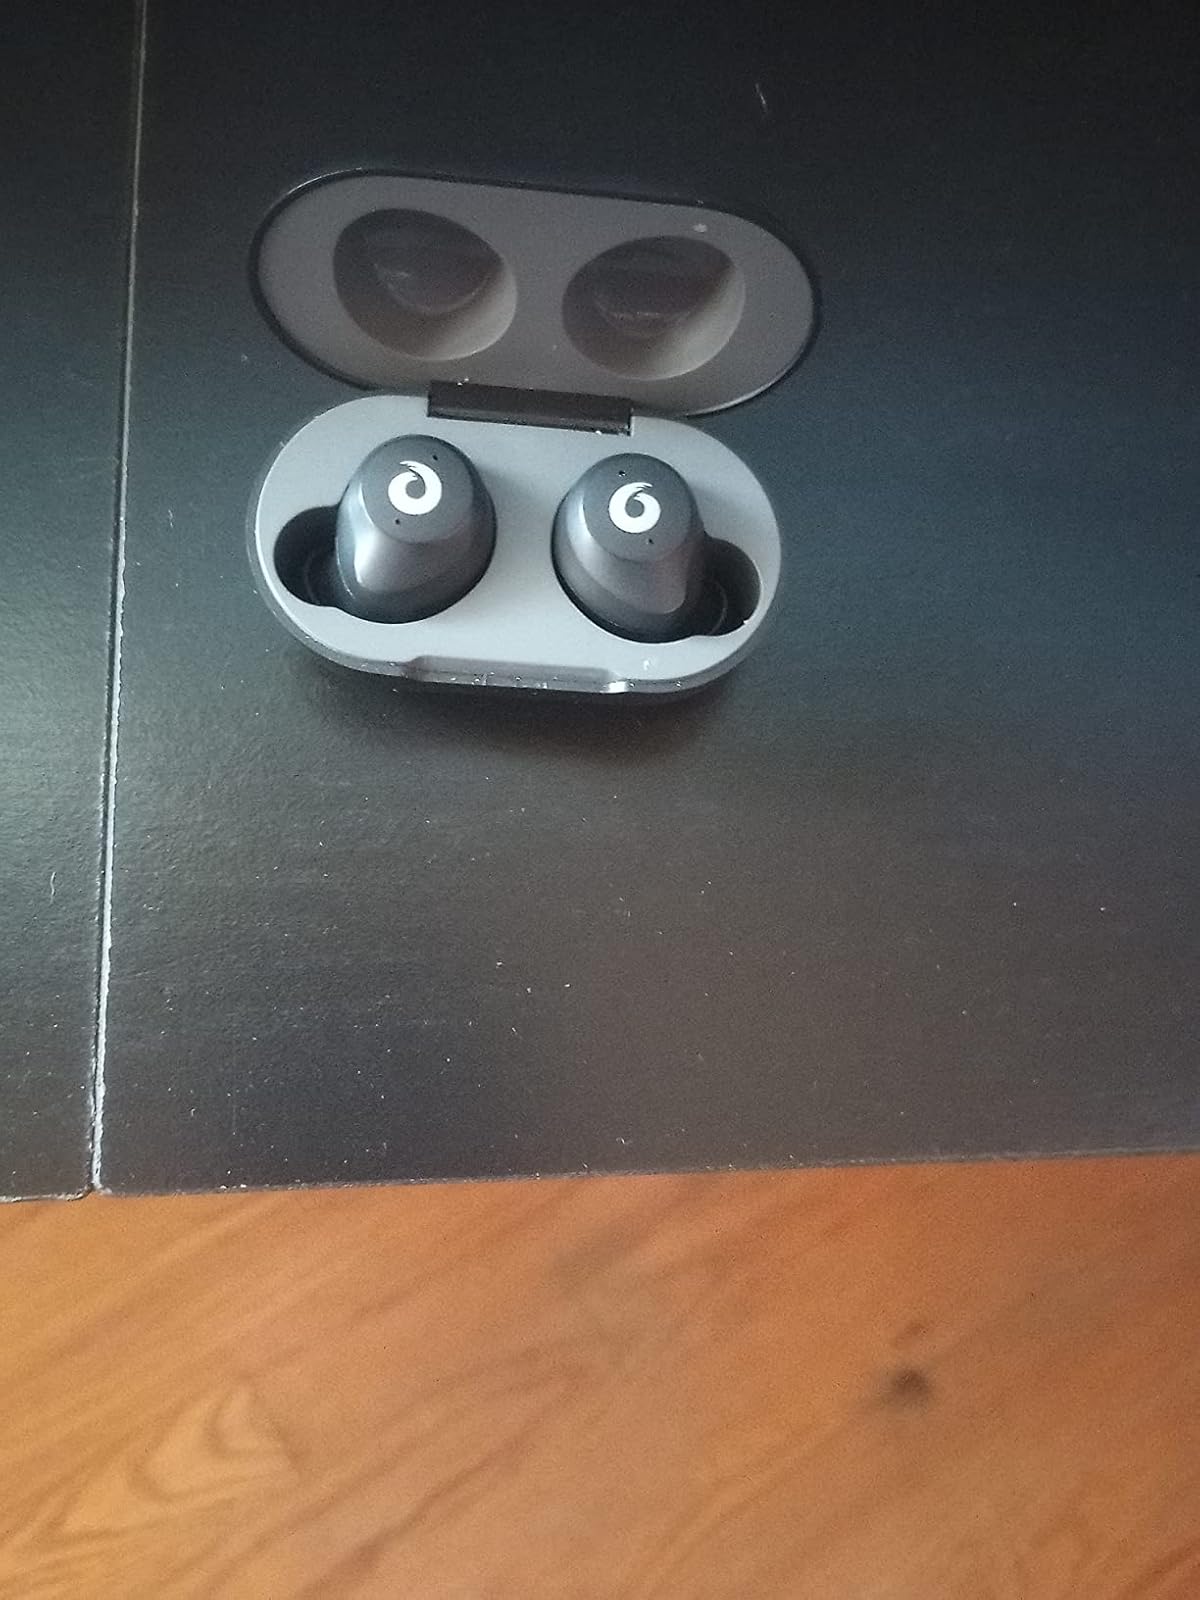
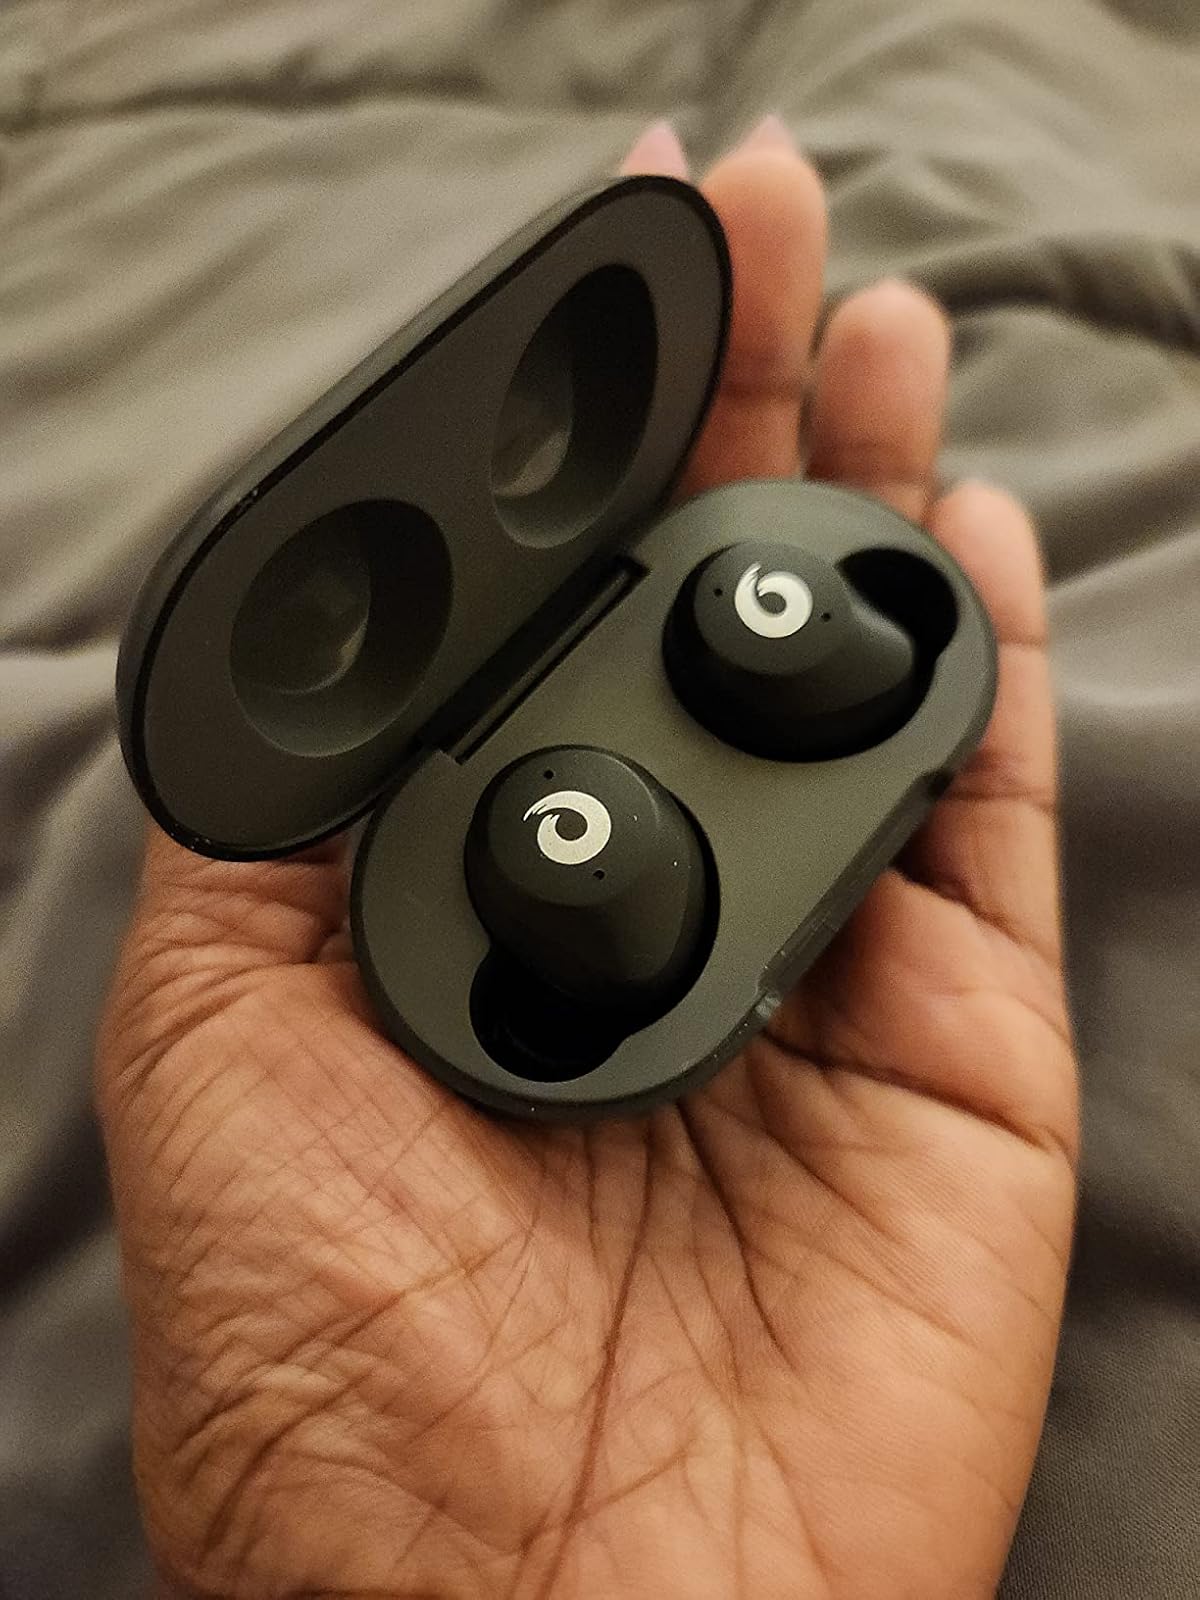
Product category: earbuds
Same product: yes